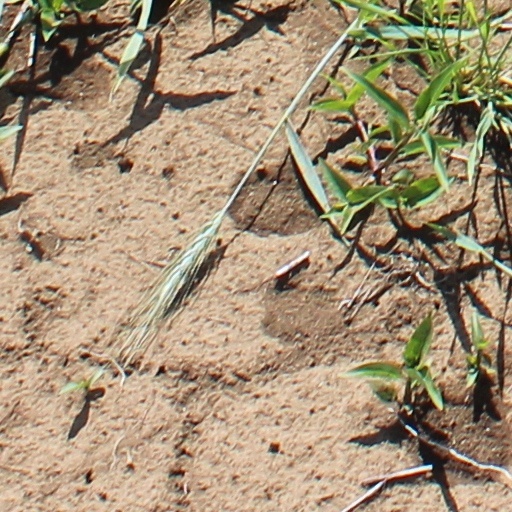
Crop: wheat